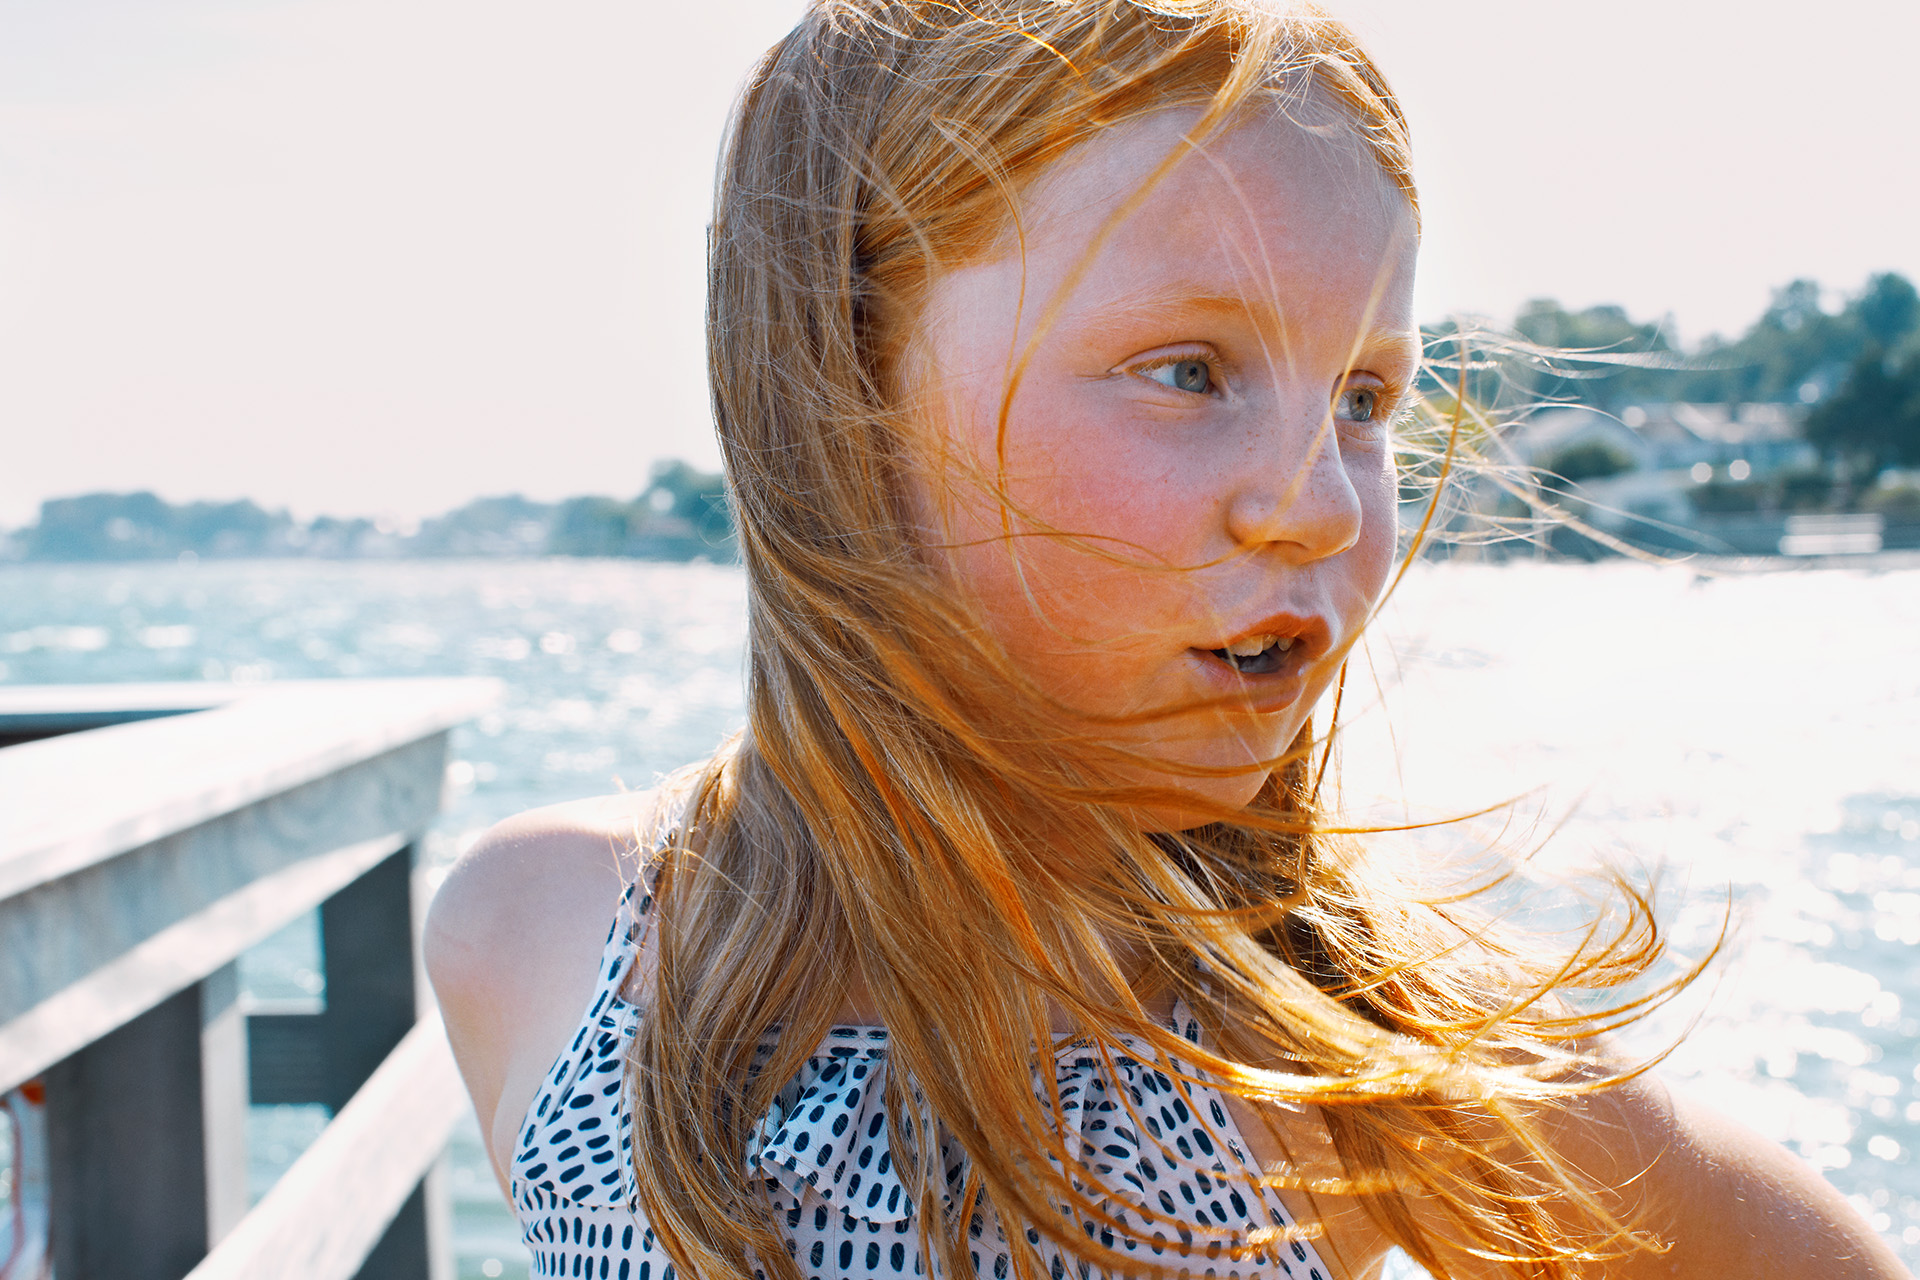
beach, sea, water, ocean, person, blur, girl, sun, woman, hair, photography, shore, lake, kid, summer, vacation, travel, portrait, model, young, spring, tropical, color, fashion, blue, clothing, lady, leisure, blonde, facial expression, season, hairstyle, smile, close up, outdoors, face, fun, relaxation, dress, eye, head, photograph, skin, pose, beauty, beautiful, blond, photo shoot, portrait photography